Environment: real
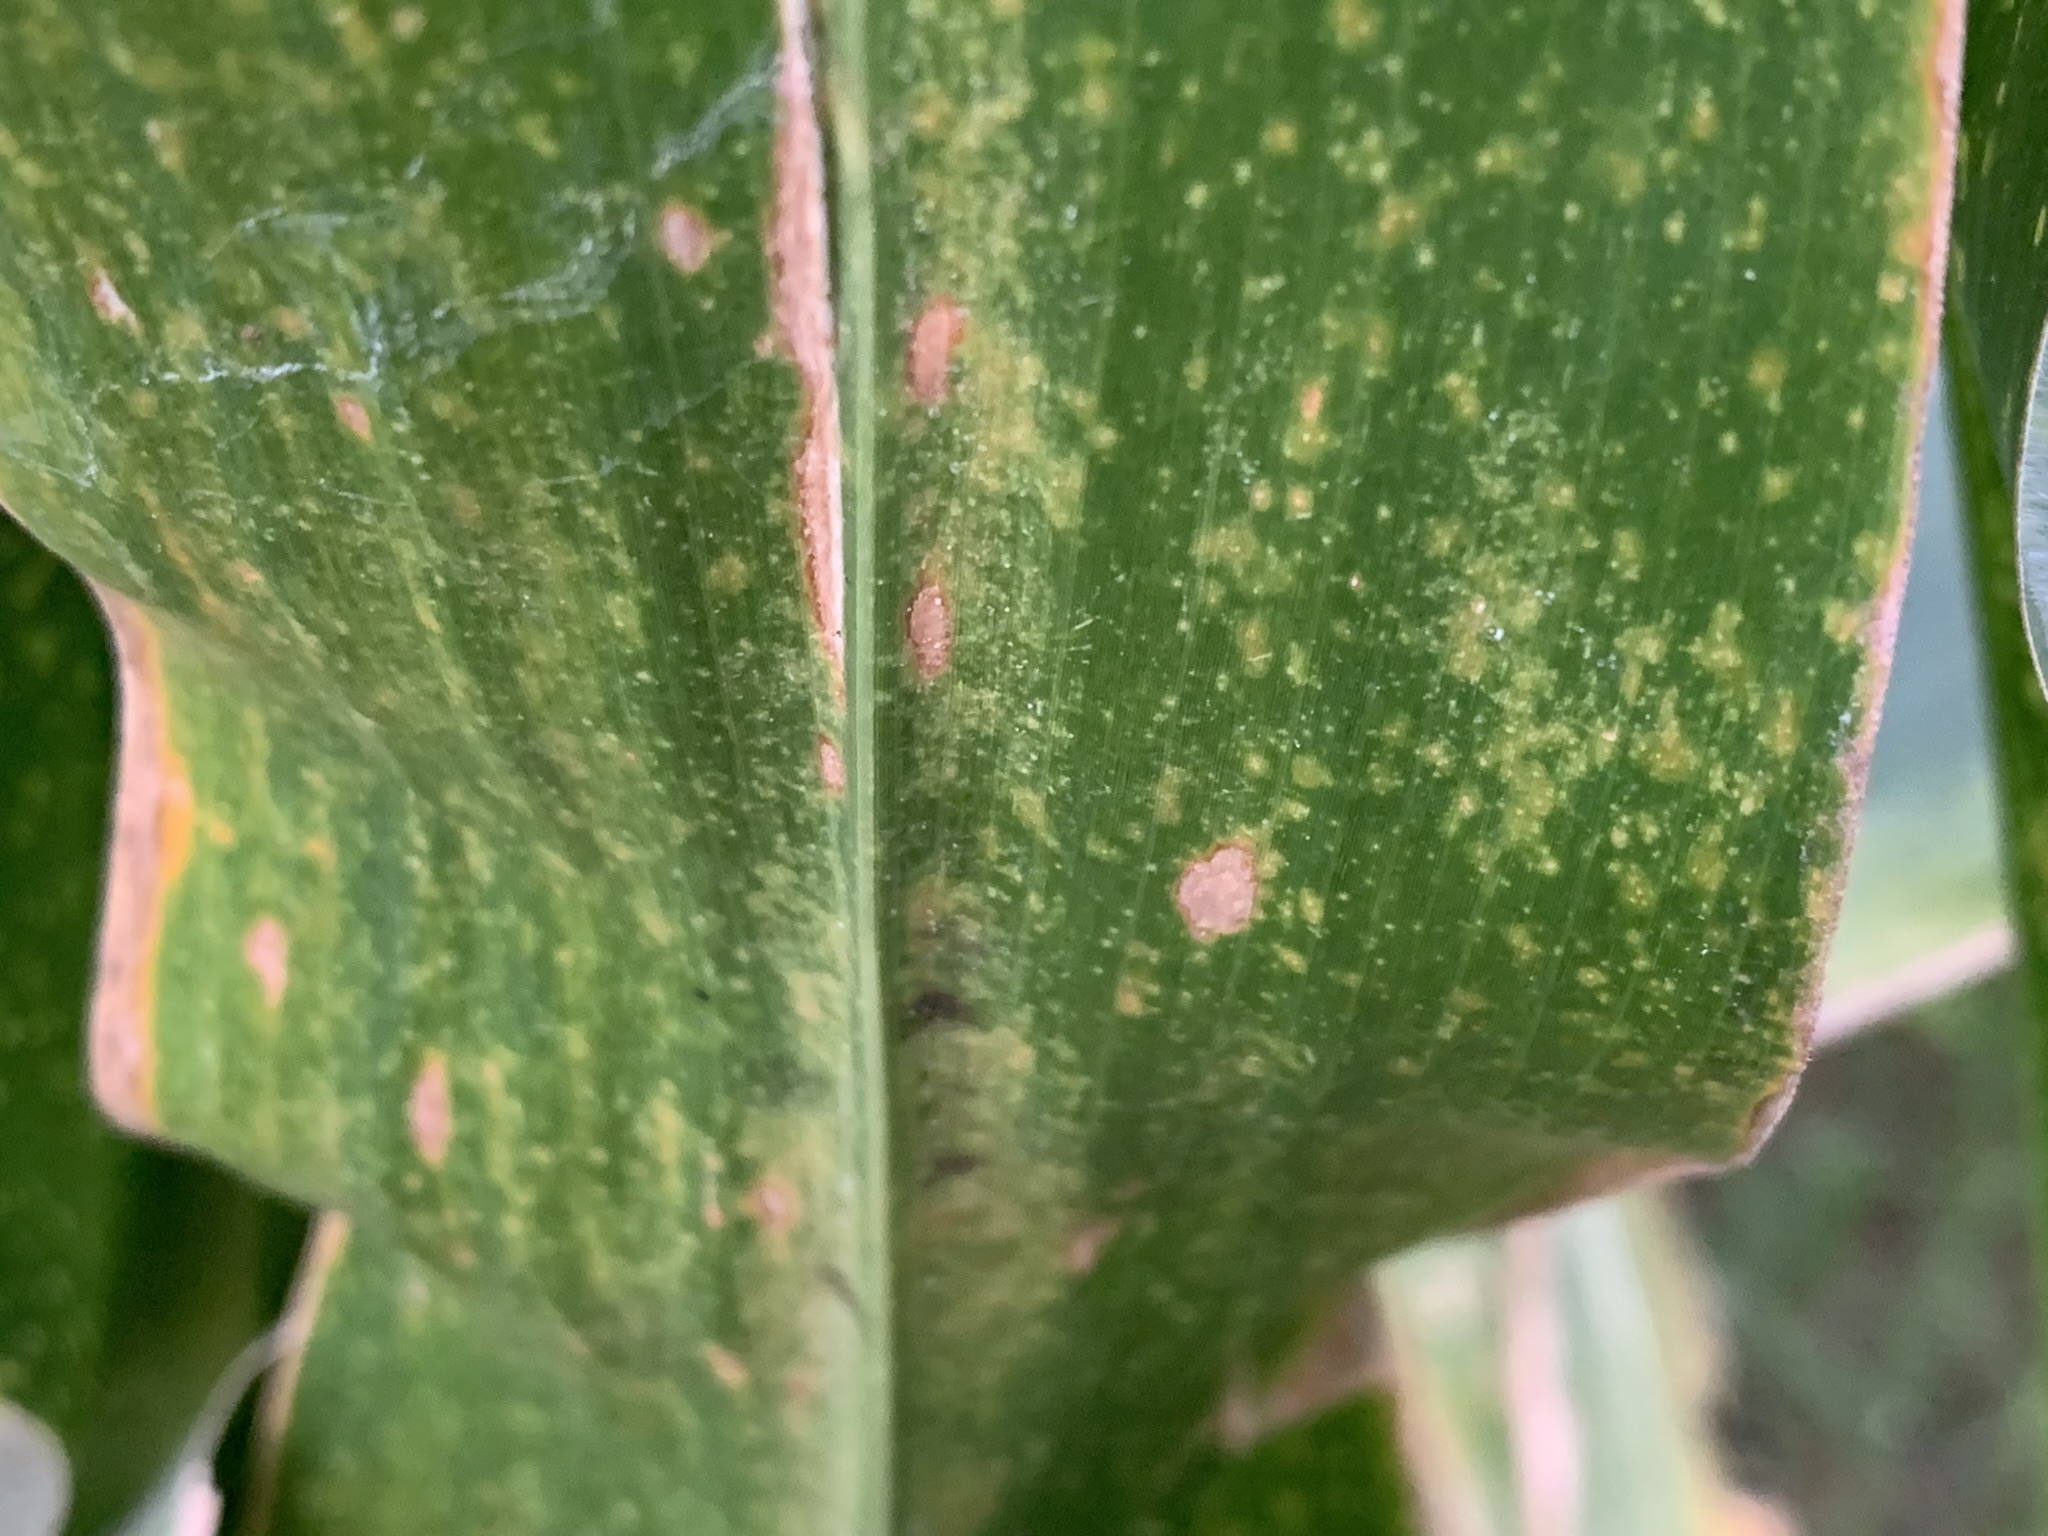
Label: lethal_necrosis